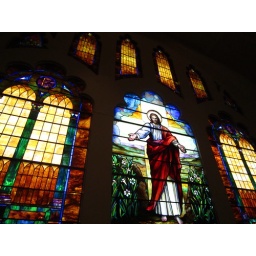
stained glass windows in the balcony on the second sunday of advent at foundry united methodist.